Wudalianchi

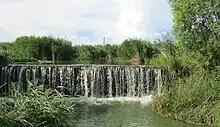
Waterfalls at the Wudalianchi Geological Park

Wudalianchi, formerly Dedu County, is a county-level city in Heilongjiang province, Northeast China, under the jurisdiction of the prefecture-level city of Heihe. The city is served by Wudalianchi Dedu Airport.